Srikantadatta Narasimharaja Wadiyar

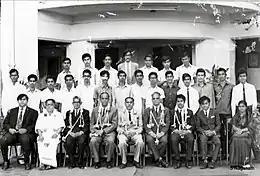

Wadiyar studied at the private Palace Royal School and completed his secondary school education in 1967. He took horse-riding lessons from the Government Riding School, Mysore. Wadiyar had a British and an Anglo-Indian nanny who groomed him. A Mr. Watsa was a mentor to him during his formative years.